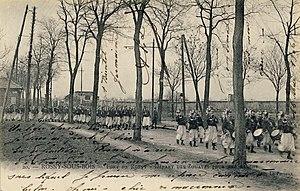
Rosny-sous-Bois. Fort de Rosny. Départ des Zouaves
Le fort de Rosny, à Rosny-sous-Bois, est l'un des seize forts détachés de l'enceinte de Thiers qui protégeaient Paris durant la seconde moitié du XIXᵉ siècle.